Bastu-Shaap

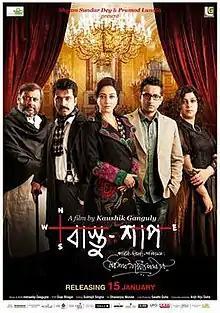
Theatrical release poster

Bastu-Shaap is a 2016 Indian Bengali drama film with story, screenplay and direction by Kaushik Ganguly, starring Raima Sen, Abir Chatterjee, Parambrata Chatterjee, Churni Ganguly, and Kaushik Ganguly.